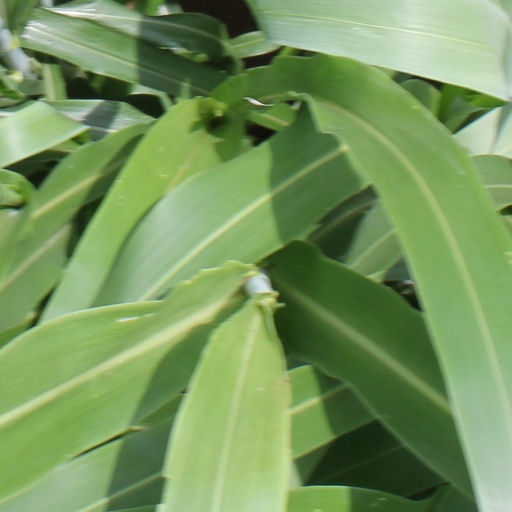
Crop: sorghum